La bohème

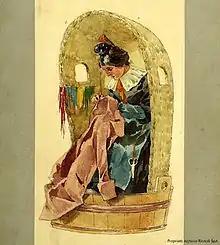
Act 2 costume design for "la rappezzatrice" (the clothes mender) for the world premiere performance.

Marcello is painting while Rodolfo gazes out of the window. They complain of the cold. In order to keep warm, they burn the manuscript of Rodolfo's drama. Colline, the philosopher, enters shivering and disgruntled at not having been able to pawn some books. Schaunard, the musician of the group, arrives with food, wine and cigars. He explains the source of his riches: a job with an eccentric English gentleman, who hired him to play his violin to a parrot until it died. The others hardly listen to his tale as they set up the table to eat and drink. Schaunard interrupts, telling them that they must save the food for the days ahead: tonight they will all celebrate his good fortune by dining at Cafe Momus, and he will pay.